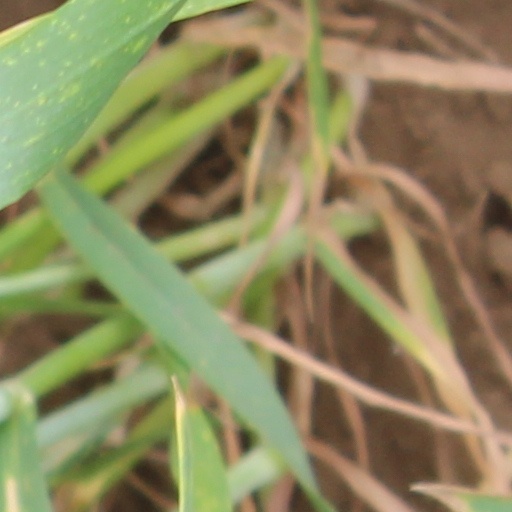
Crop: wheat